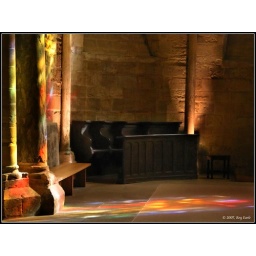
Light flooding through a stained glass window in the church of St. Pierre in Montmartre.